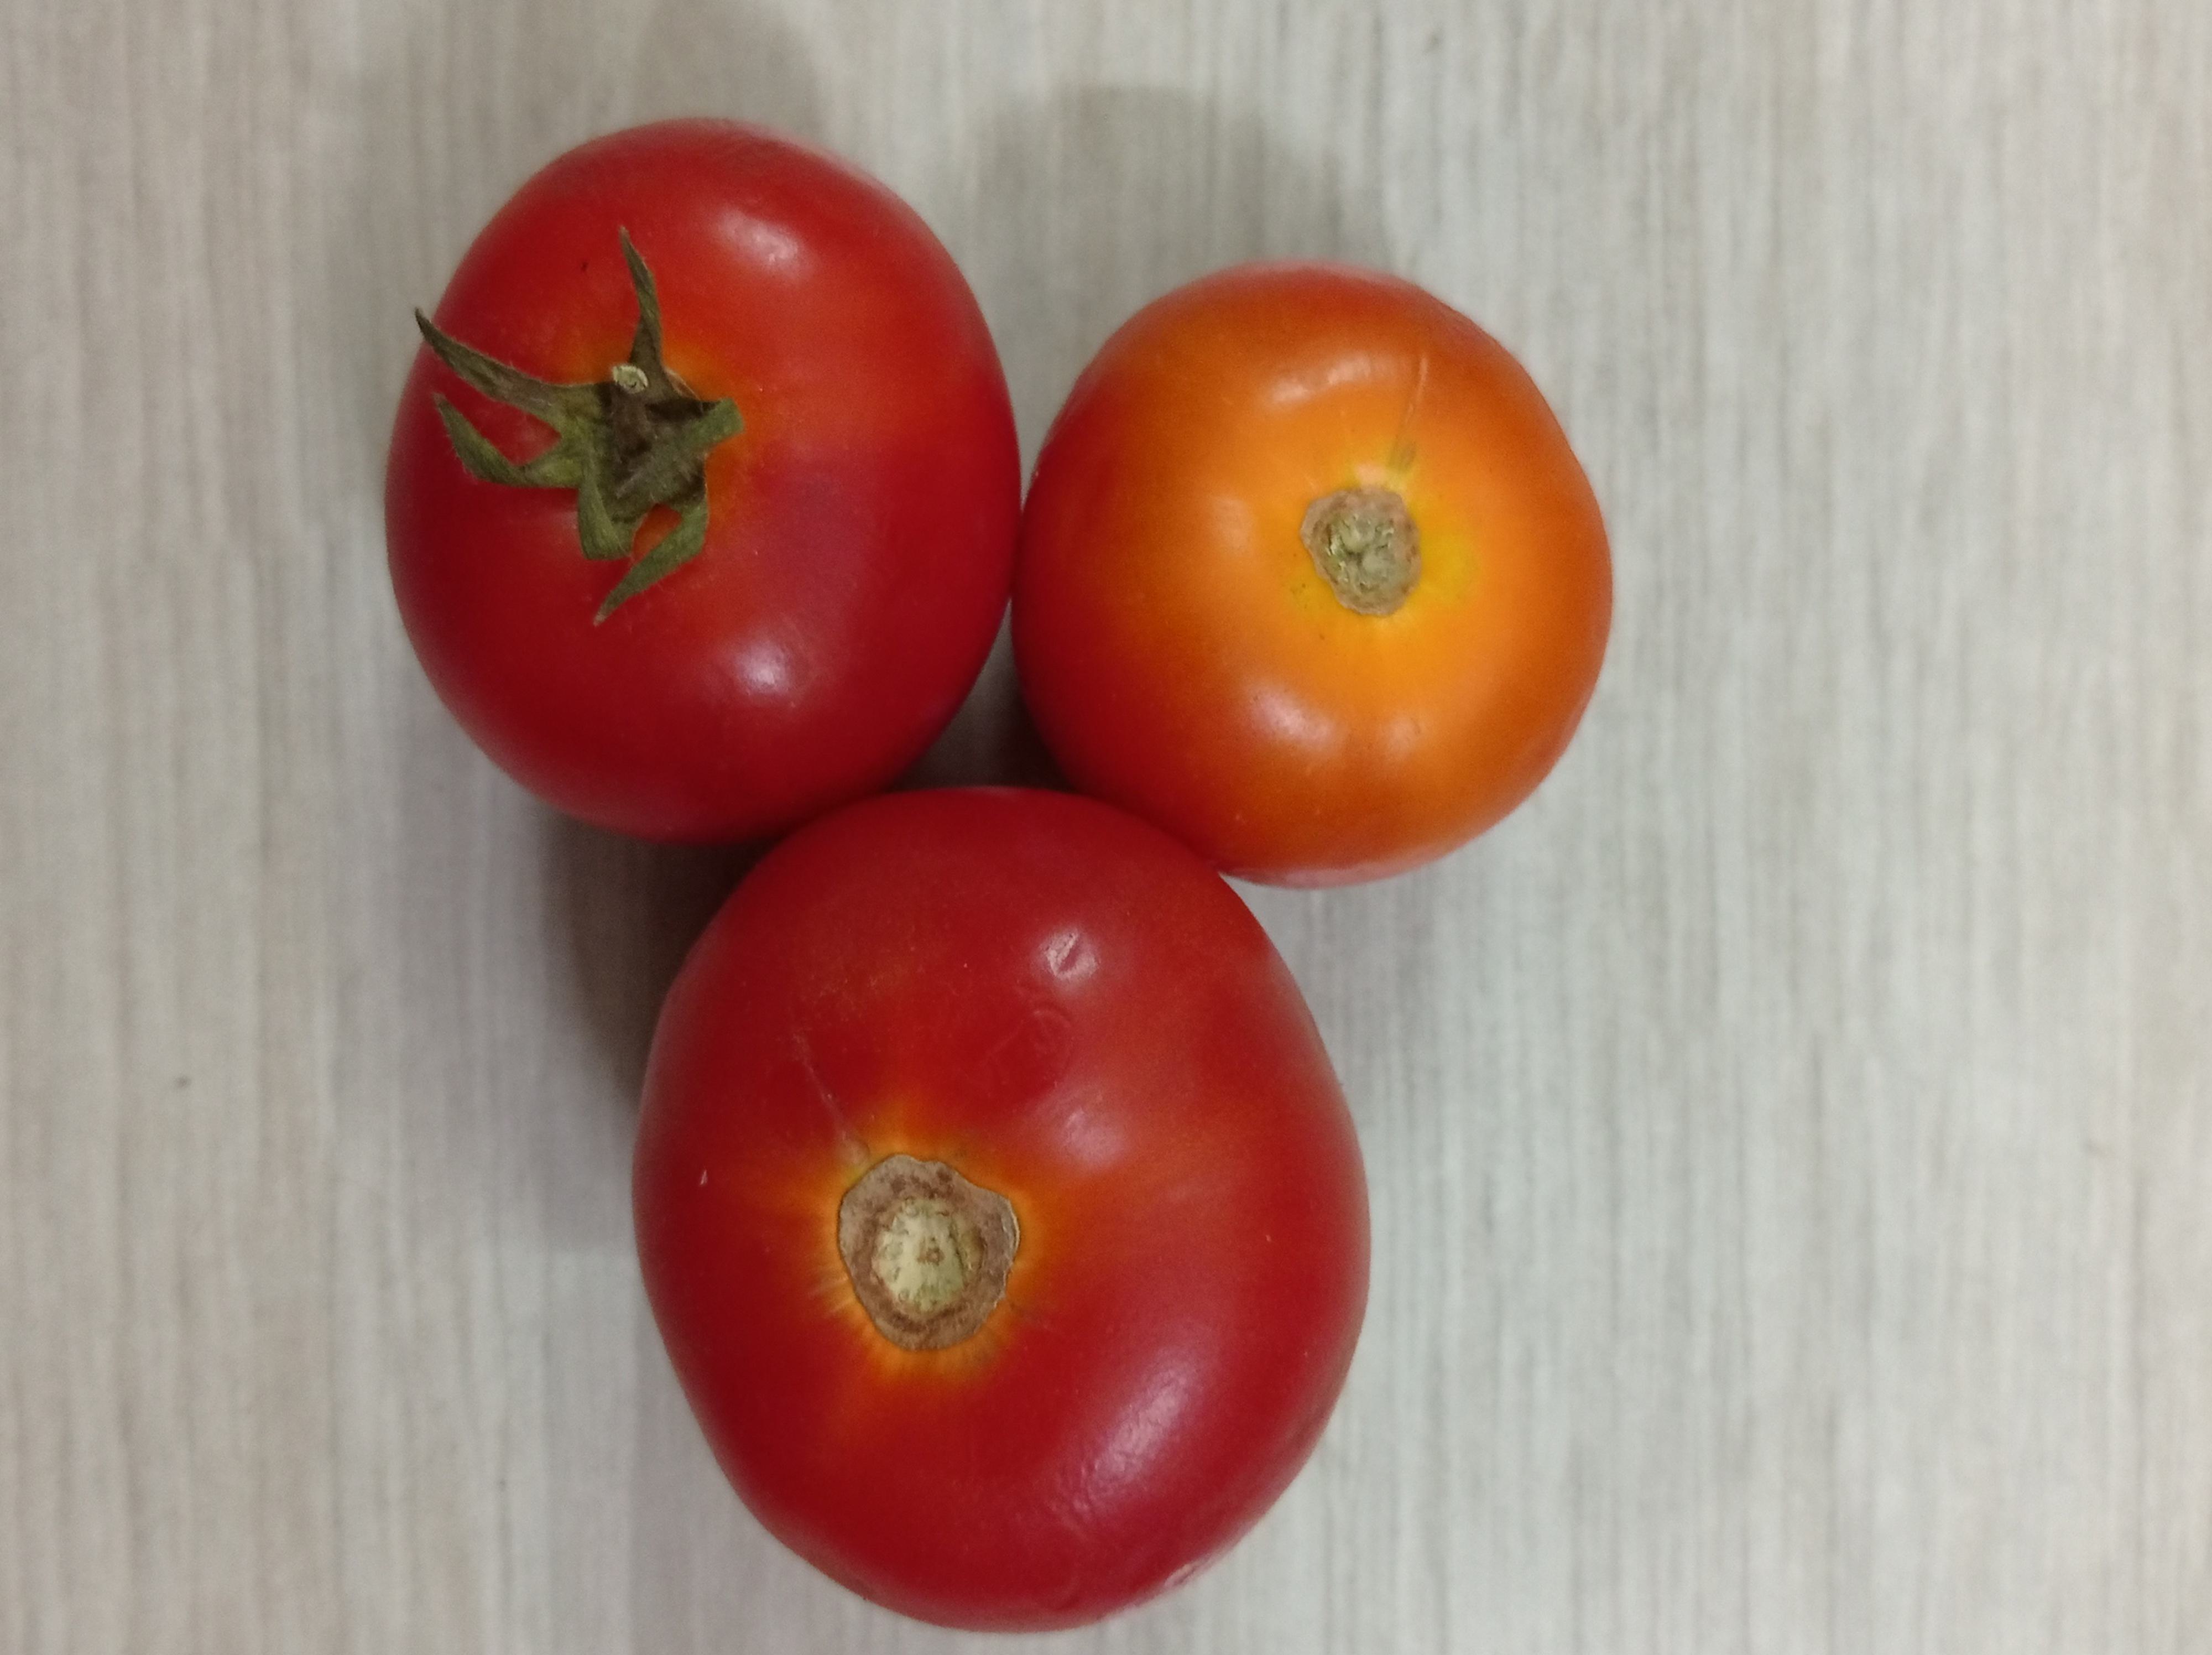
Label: Fresh